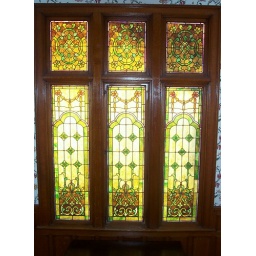
The beautiful stained glass window at Honeybee Inn Bed &amp;amp; Breakfast in Horicon Wisconsin